Alexandre Giordano

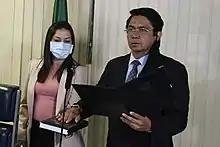
Giordano is sworn in as Senator.

Giordano was elected in 2018 as first-substitute of Senator in the ticket of Major Olímpio and Marcos Pontes. After Olímpio's death, he was sworn in on 31 March 2021.